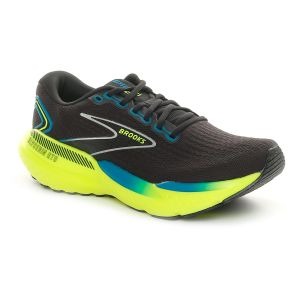
Brooks Scarpa da Running Uomo  Glycerin Gts 21 Nero   Sconto 30%
Prezzo: 126,00 €